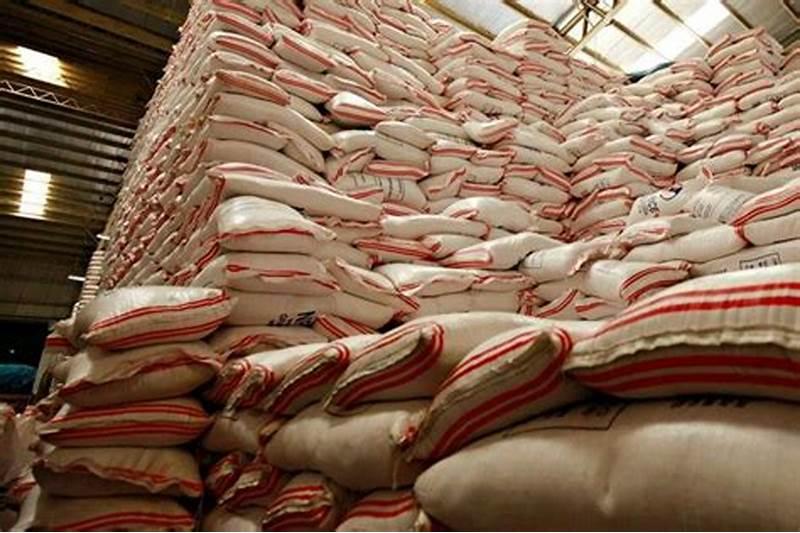
Hili ni shamba kubwa lenye mimea iliyopandwa kwa mistari, labda maharagwe au mimea mingine ya jamii ya kunde. Kuna mifereji miwili ya maji; moja ukiwa umefurika na maji yakimwagika kutoka kwenye bomba jeupe lililo chini ya picha na mwengine ukiwa na matope na mimea iliyokwatwa. Maji yaliyotiririka yanaakisi mwanga wa jua na kuunda mwangaza unaong'aa. Hii inaonekana kama mfumo wa umwagiliaji wa maji shambani.